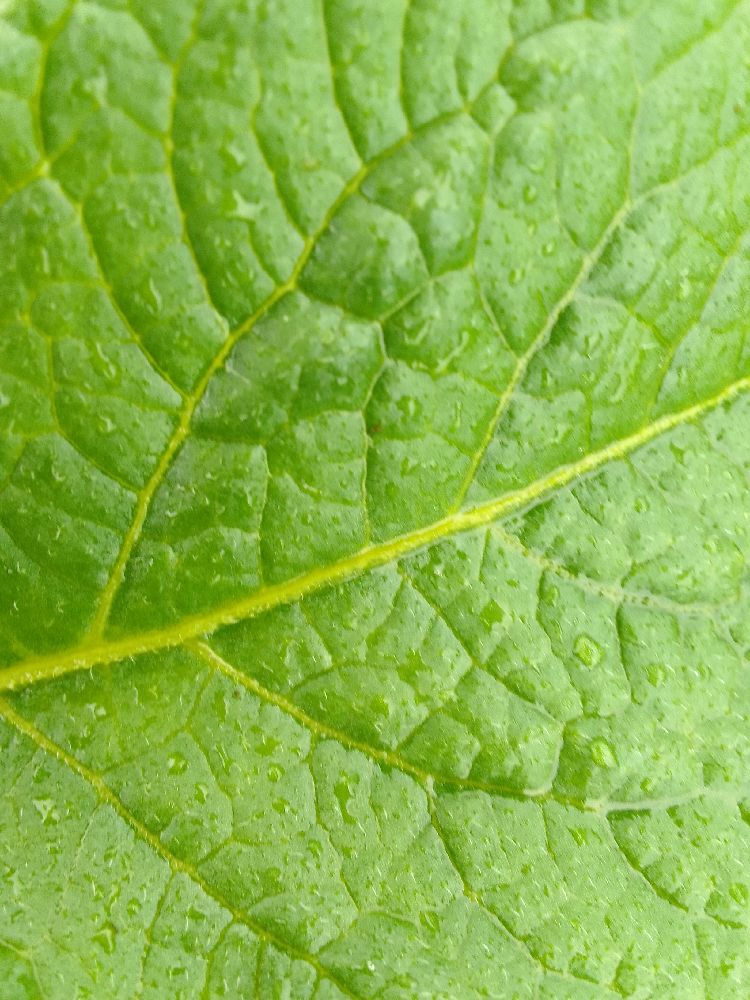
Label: Healthy